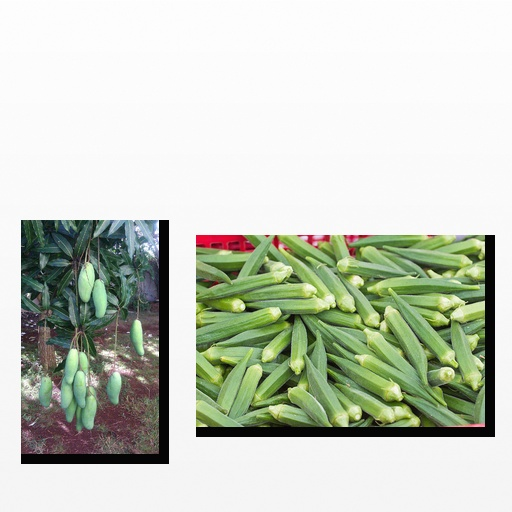
Food items: mango, okra